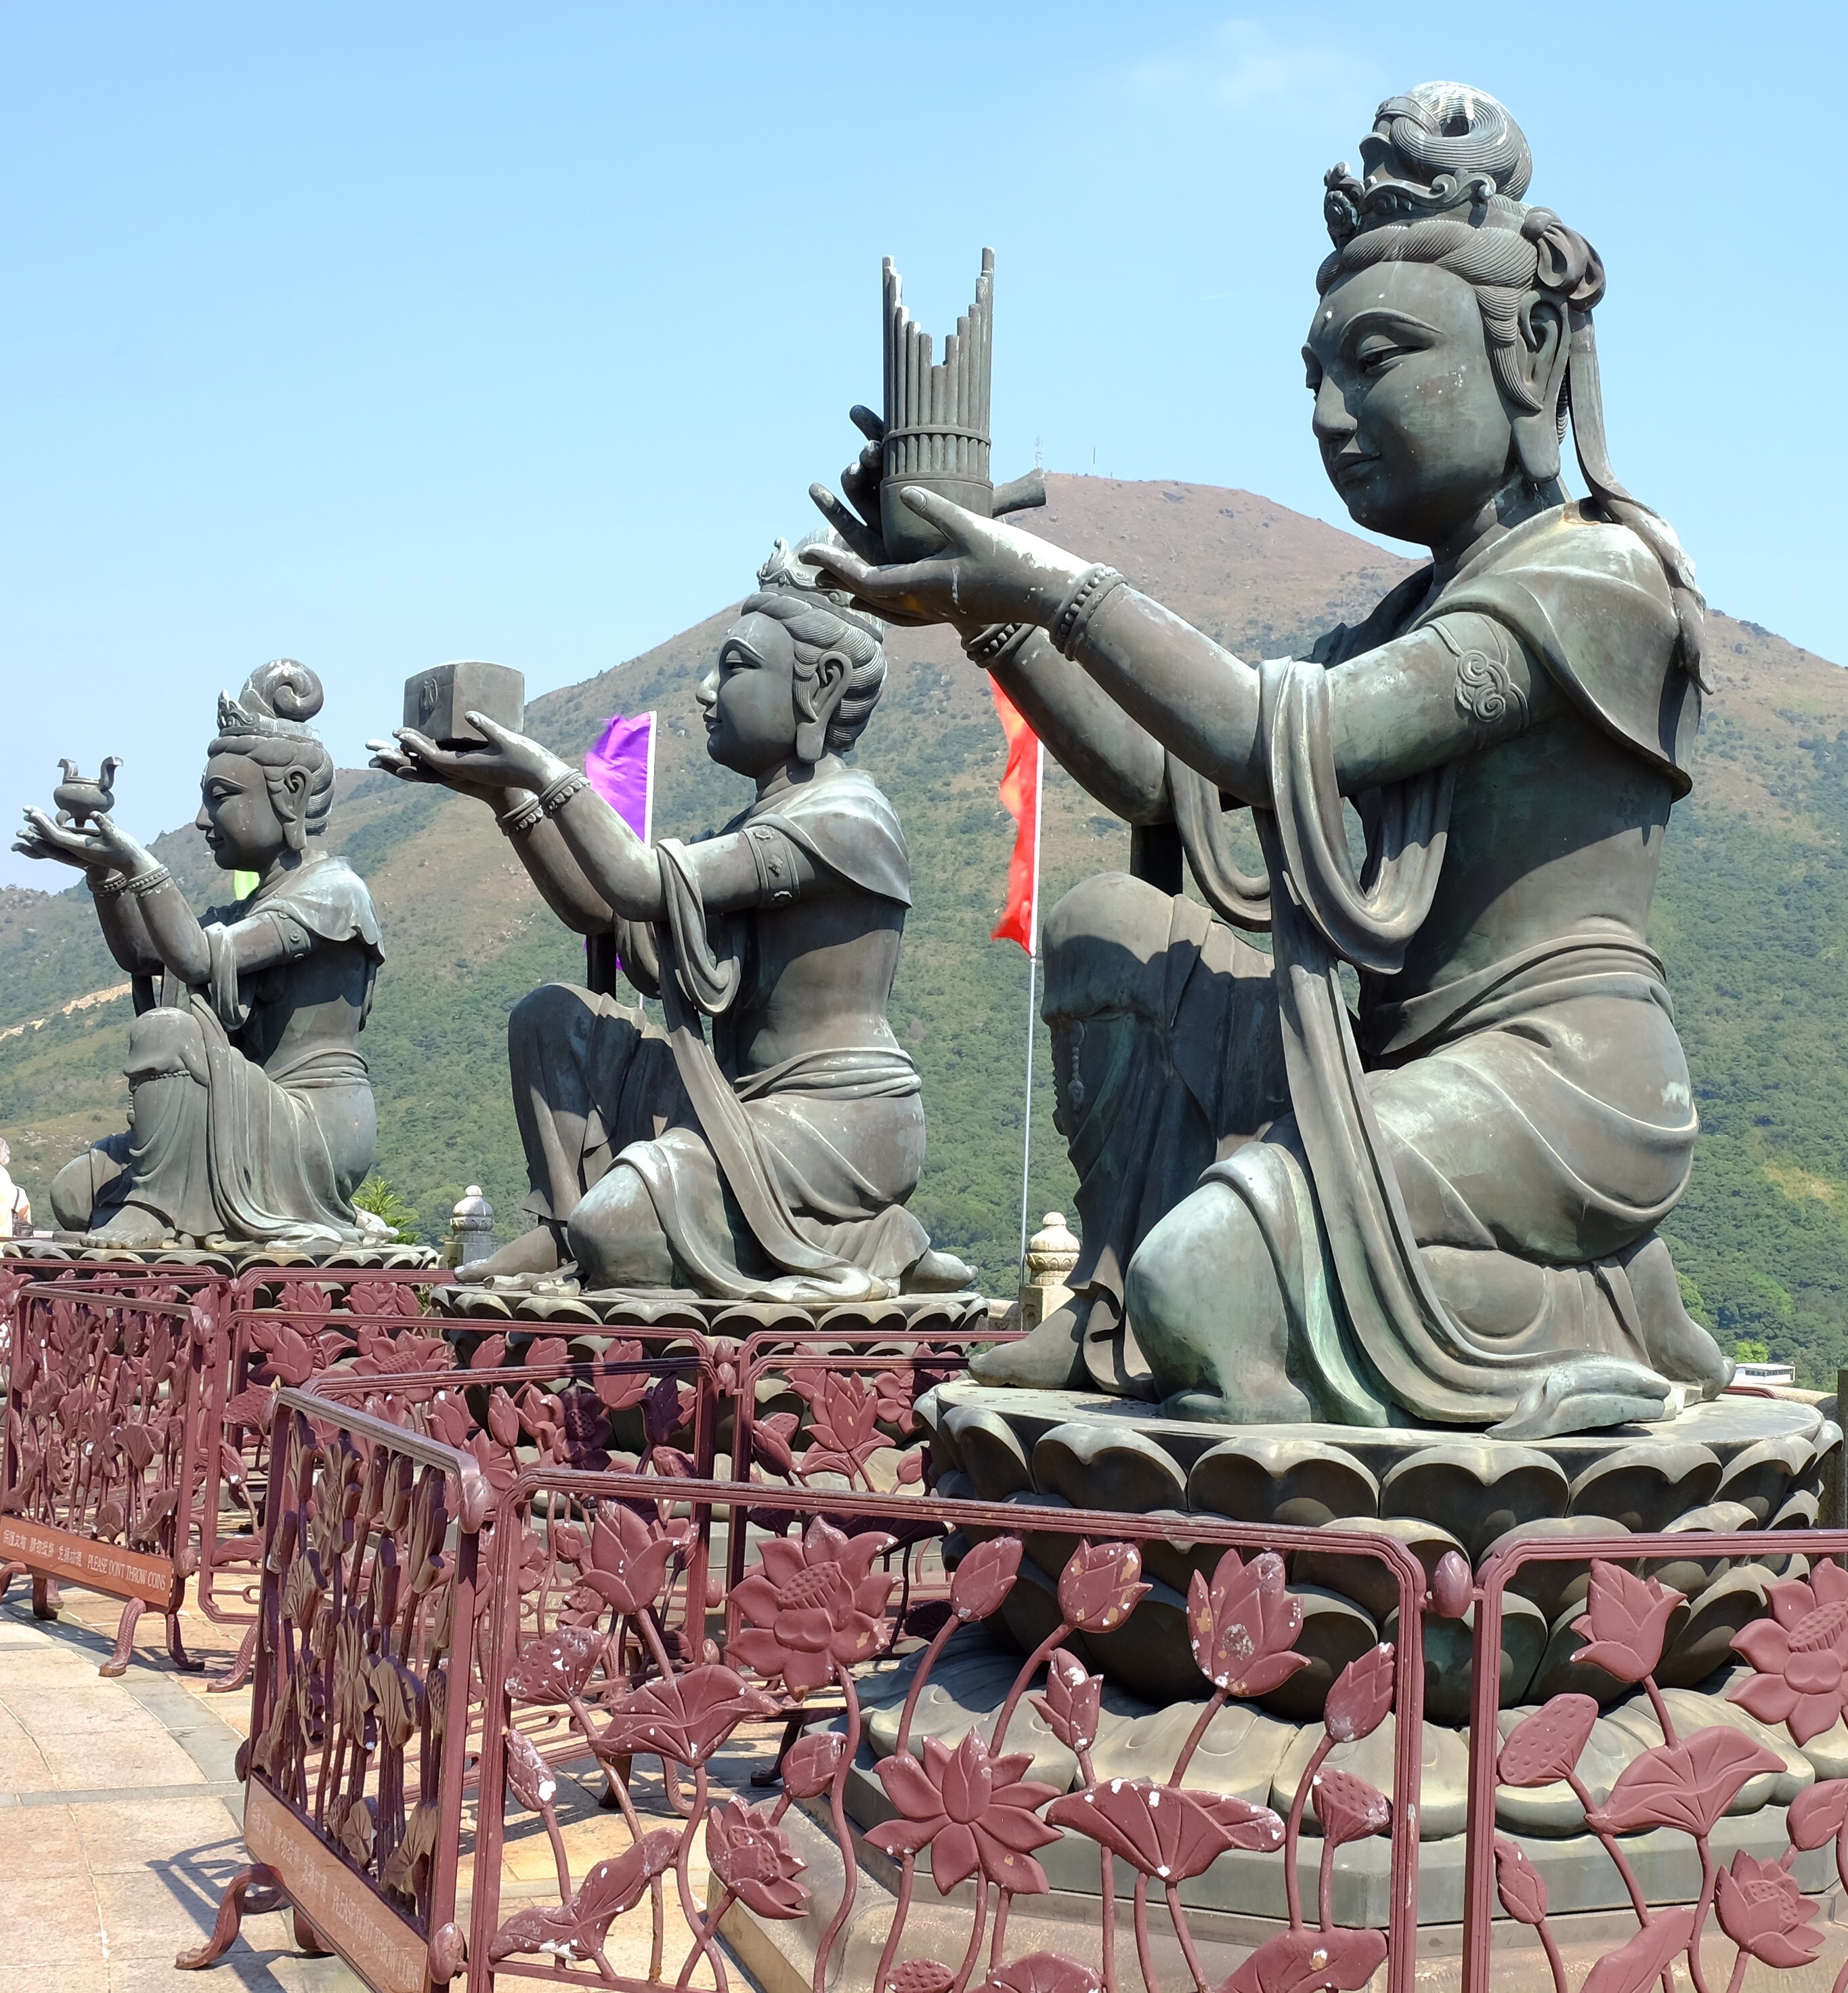
monument, statue, sculpture, art, temple, ancient history